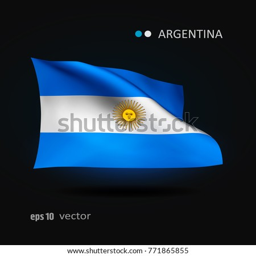
style glowing flag fluttering on the wind .